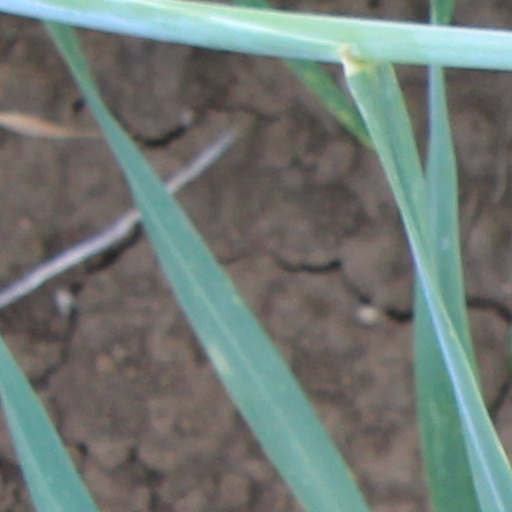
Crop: wheat